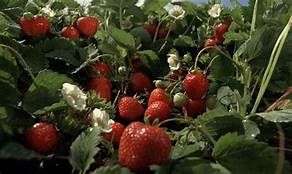
Label: Strawberry